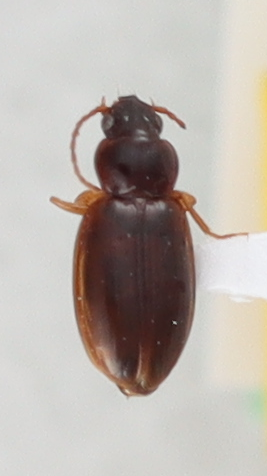
Scientific name: Trechus obtusus
Plot: 2
Trap: E
Collected: 20200929